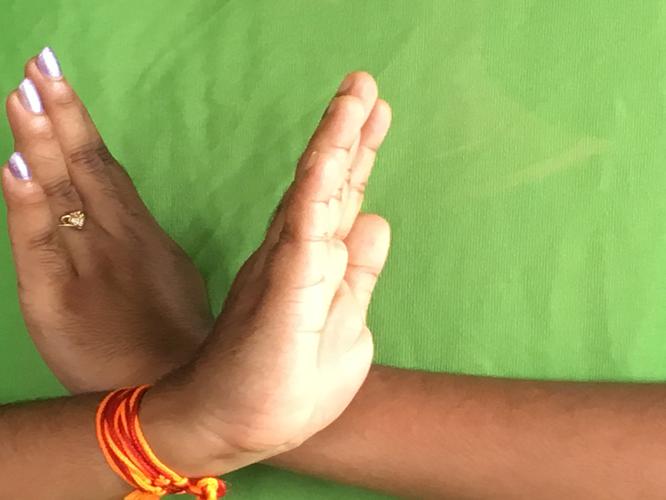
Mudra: Swastikam
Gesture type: double_hand